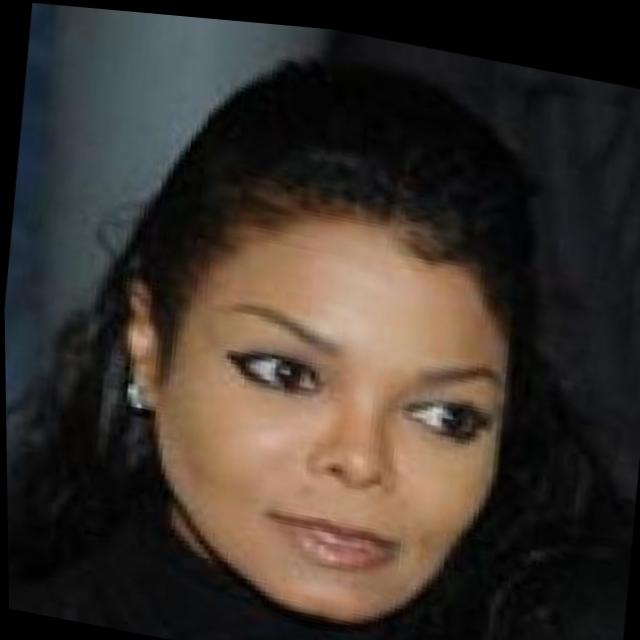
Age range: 45-64